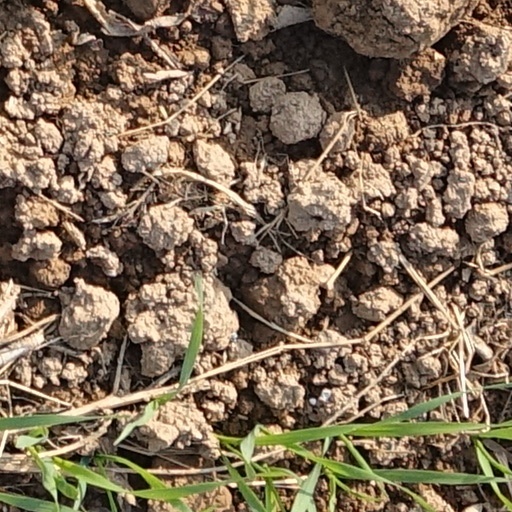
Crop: wheat